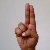
The image shows a hand gesture representing the letter 'U' in Indian Sign Language.